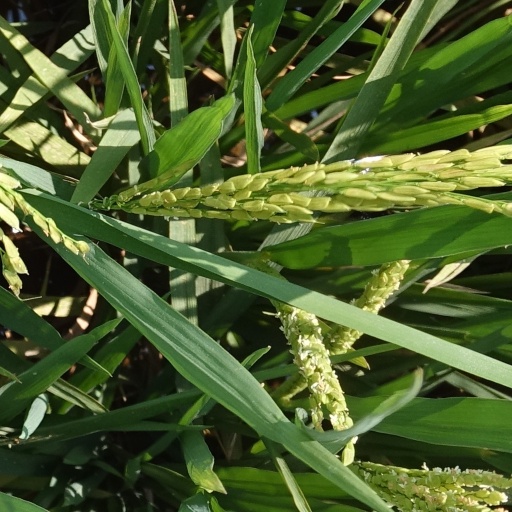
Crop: rice